The Rains of Ranchipur

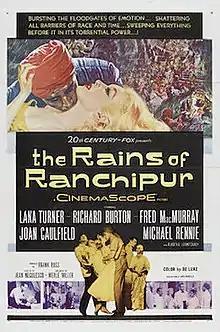
Original movie poster

The Rains of Ranchipur is a 1955 American drama and disaster film made by 20th Century Fox. It was directed by Jean Negulesco and produced by Frank Ross from a screenplay by Merle Miller, based on the 1937 novel "The Rains Came" by Louis Bromfield. The music score was by Hugo Friedhofer and the cinematography by Milton Krasner.